Camel

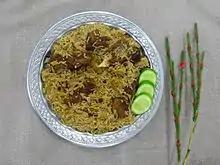
Camel meat pulao, from Pakistan

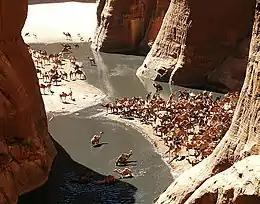
Camels in the Guelta d'Archei, in northeastern Chad

Camel milk is a staple food of desert nomad tribes and is sometimes considered a meal itself; a nomad can live on only camel milk for almost a month.